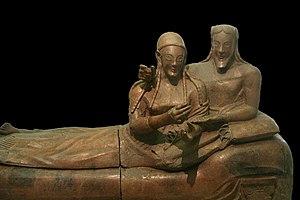
Le Musée national étrusque de la villa Giulia est un musée de Rome consacré aux civilisations étrusque et falisque. C'est le plus grand musée étrusque du monde.
Martín Vázquez de Arce le Doncel de Sigüenza, était un aristocrate et militaire castillan du XVᵉ siècle.
Le banquet étrusque est un thème récurrent de l'iconographie de l'art étrusque funéraire en plus d'être un fait de leur vie quotidienne.
Le Sarcophage des Époux de Caere près de Rome, est une urne funéraire étrusque monumentale en terracotta, représentant deux époux allongés ensemble dans la pose du banquet étrusque.